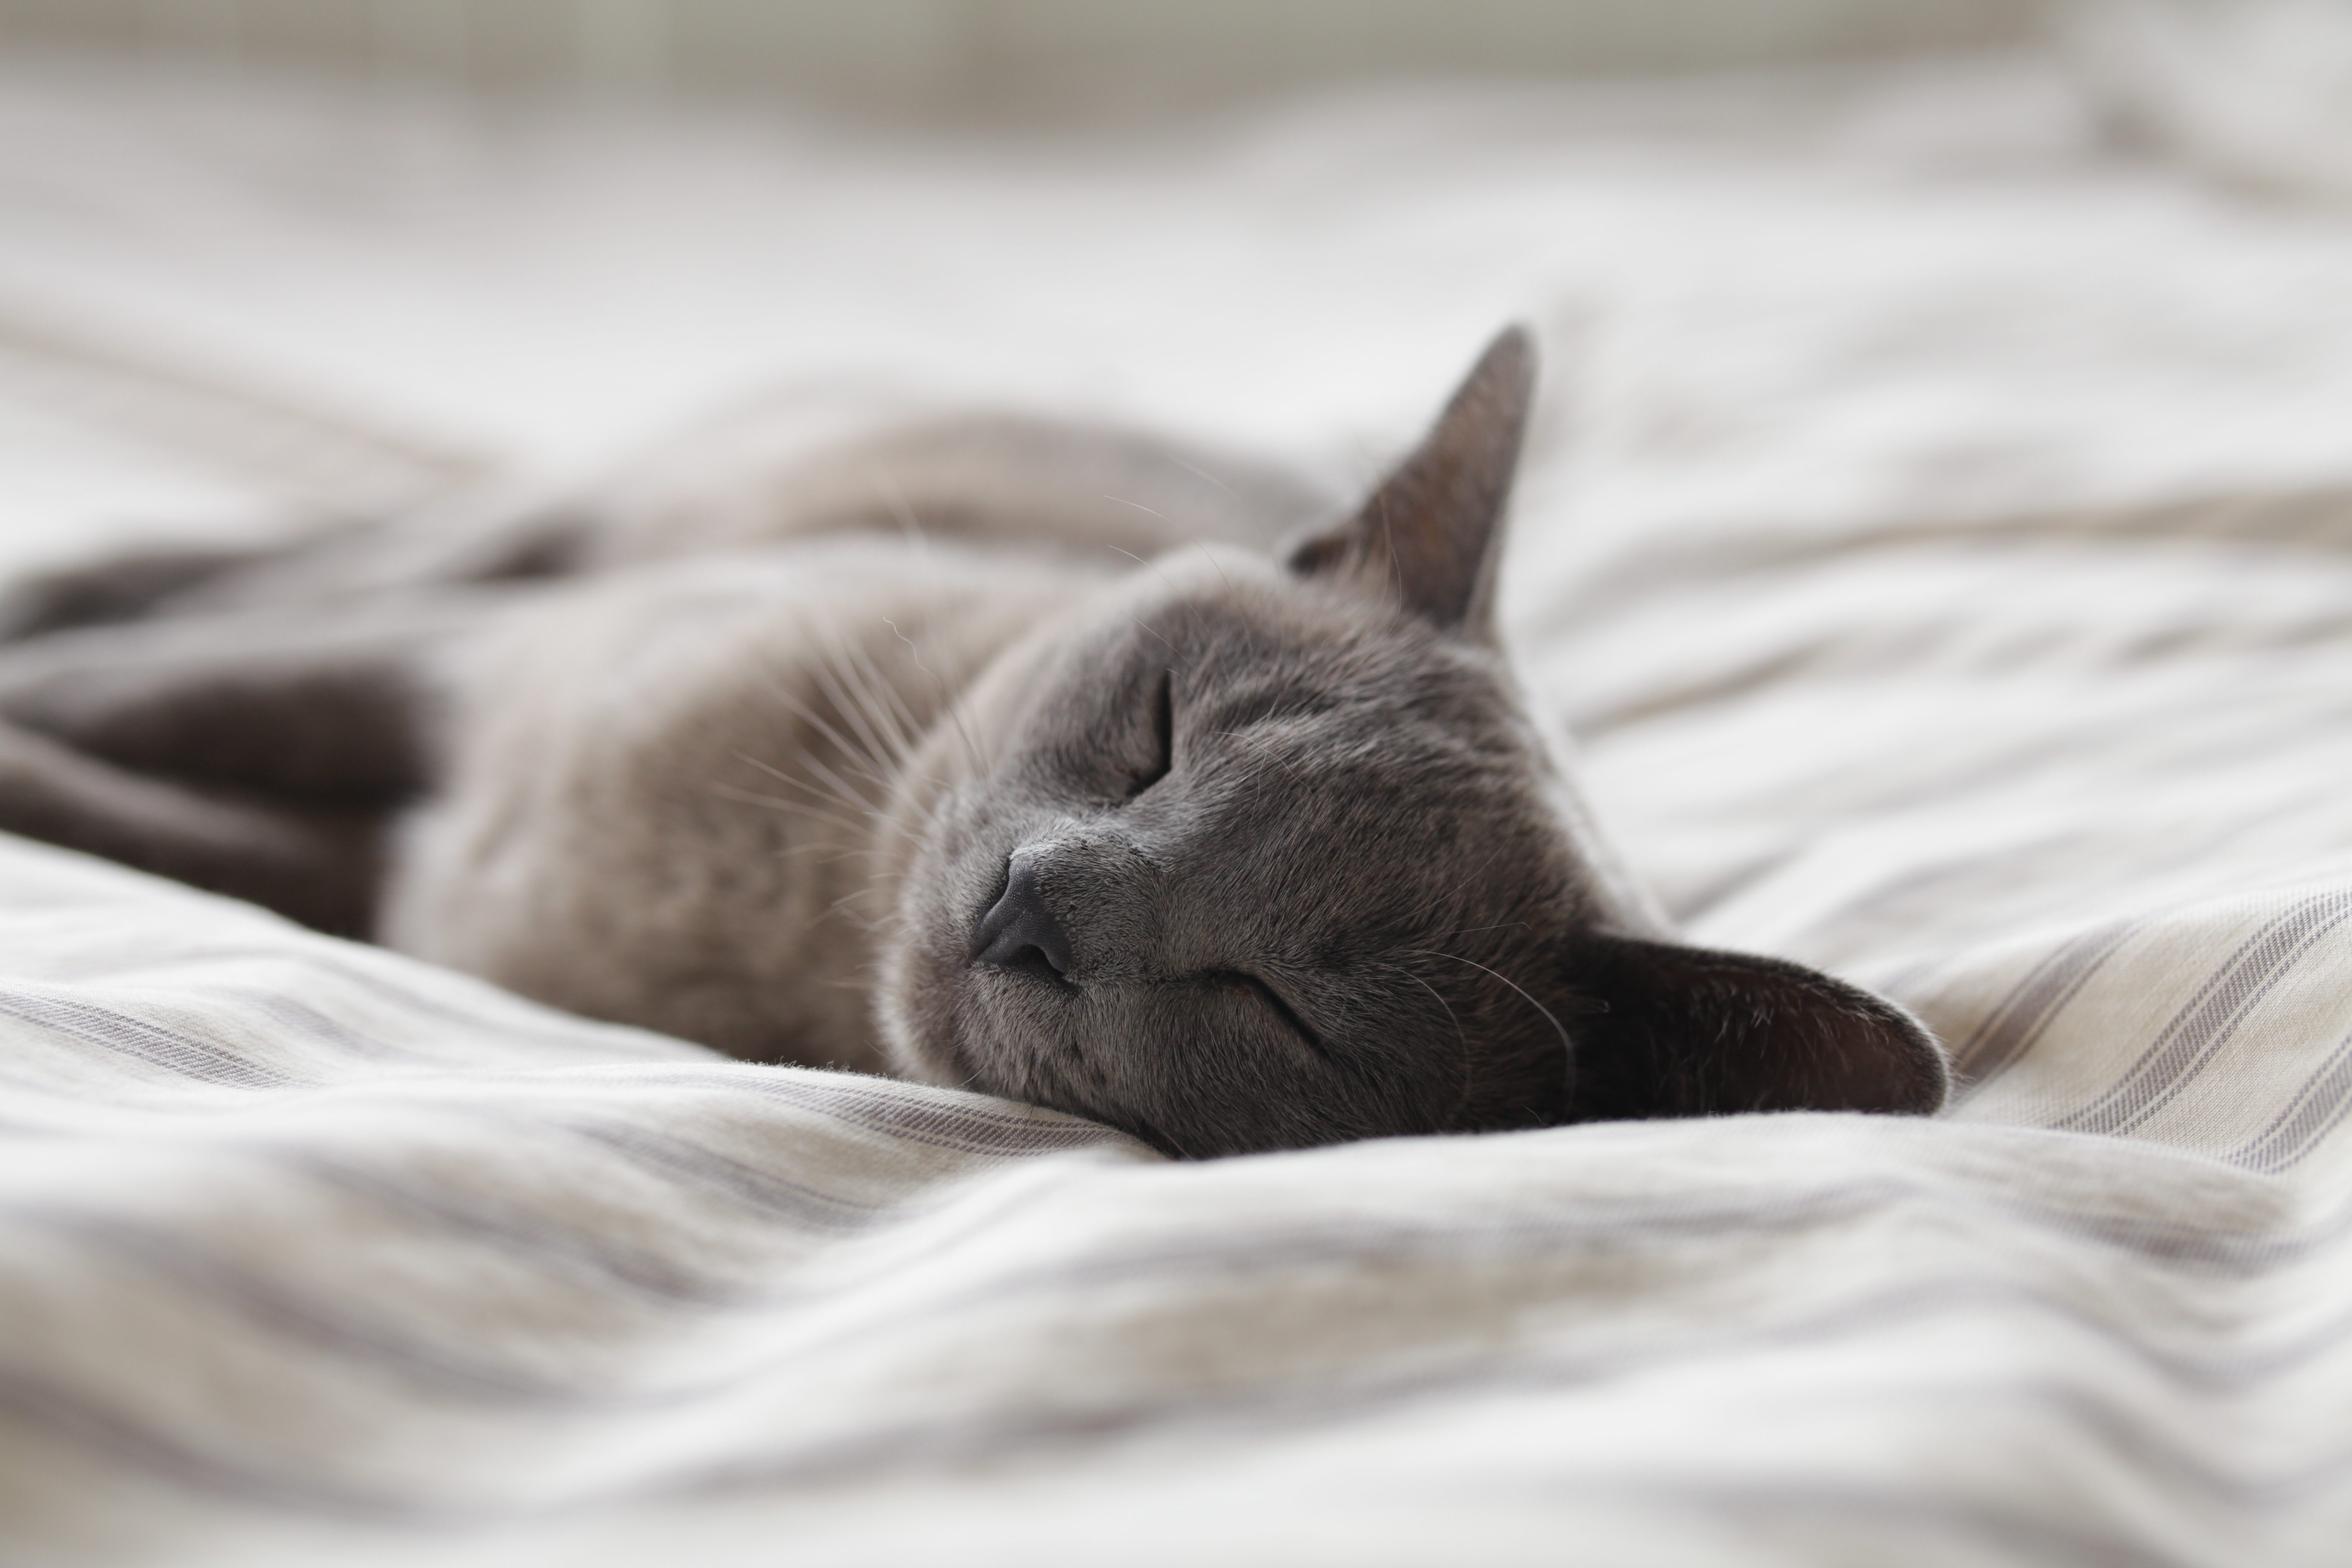
white, animal, pet, kitten, cat, mammal, whisker, yawn, nap, nose, whiskers, vertebrate, small to medium sized cats, cat like mammal